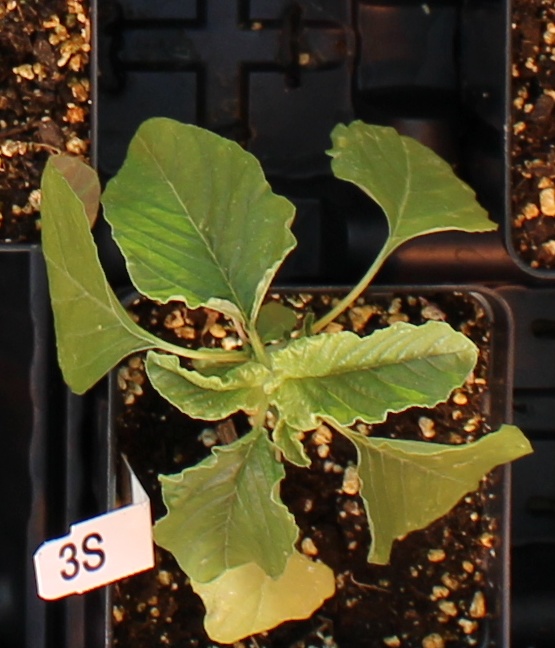
Label: Redroot Pigweed